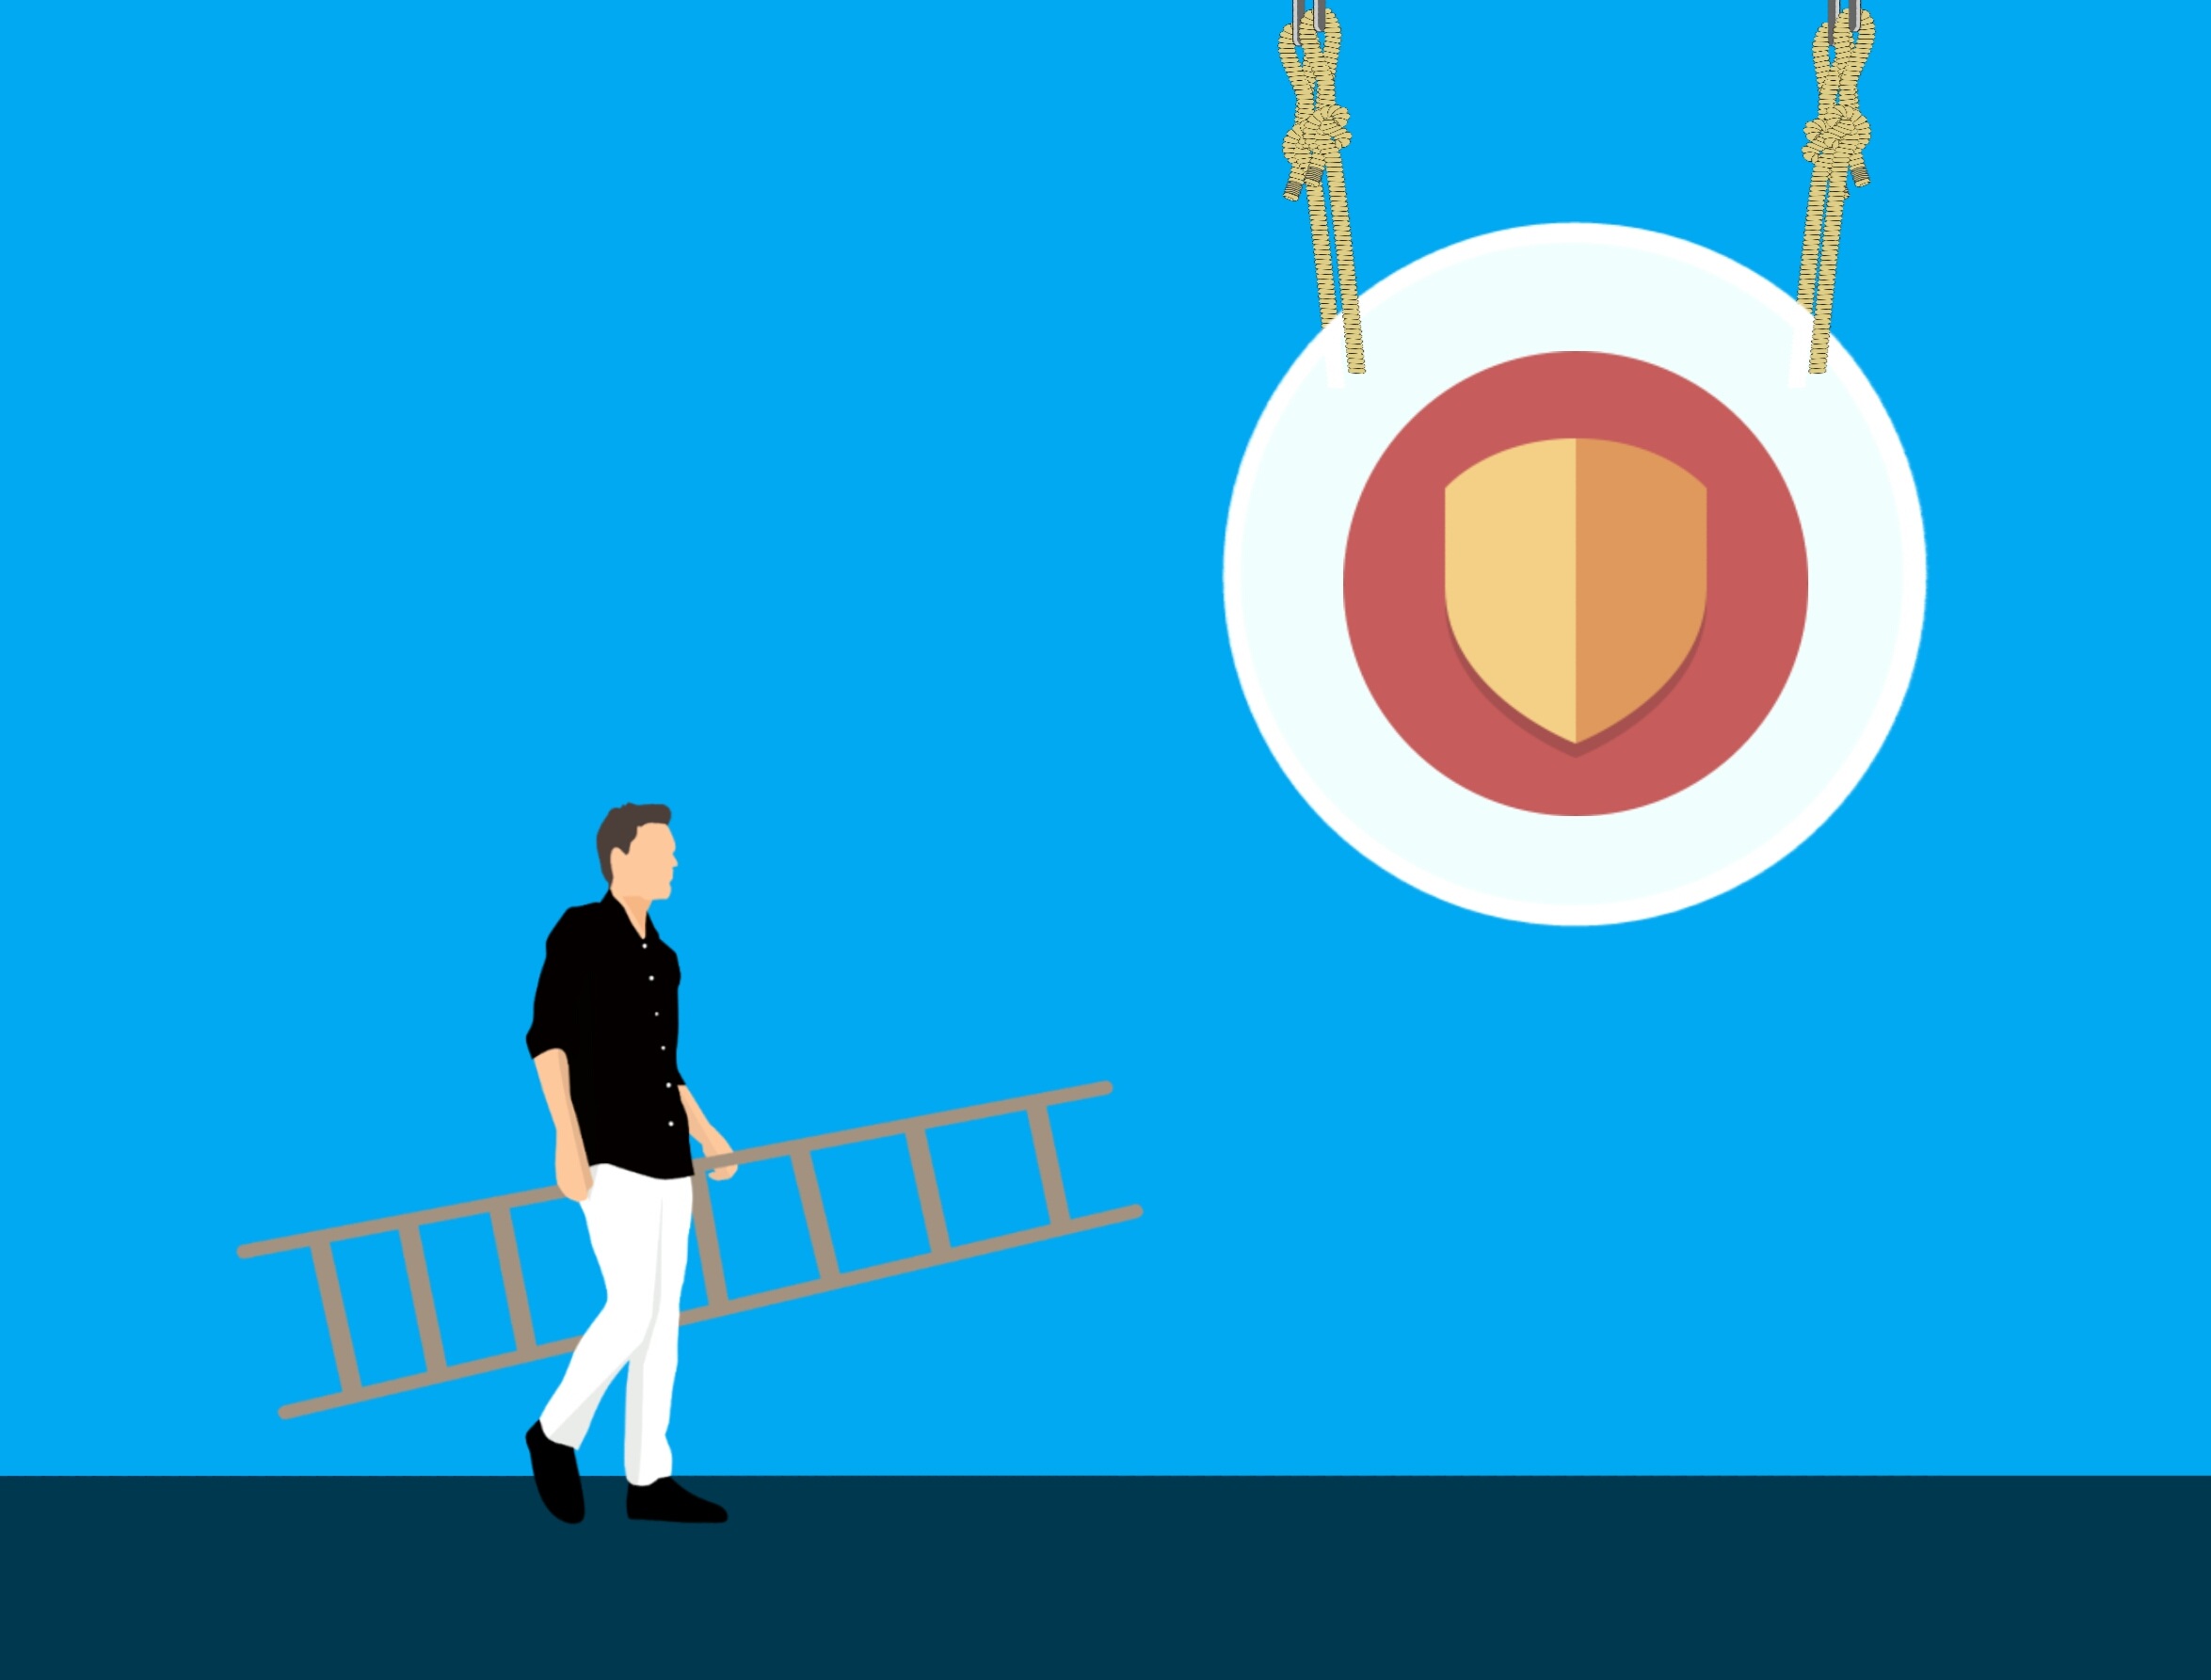
safety, security, away, reach, ladder, success, successful, and, walking, dressed, formally, man, profile, young, business, businessman, carry, carrying, caucasian, concept, conceptual, elegance, elegant, expression, formal, full body, goal, growth, guy, hold, holding, idea, lifestyle, male, metaphor, blue, text, product, sky, font, line, graphic design, illustration, graphics, logo, computer wallpaper, human behavior, brand